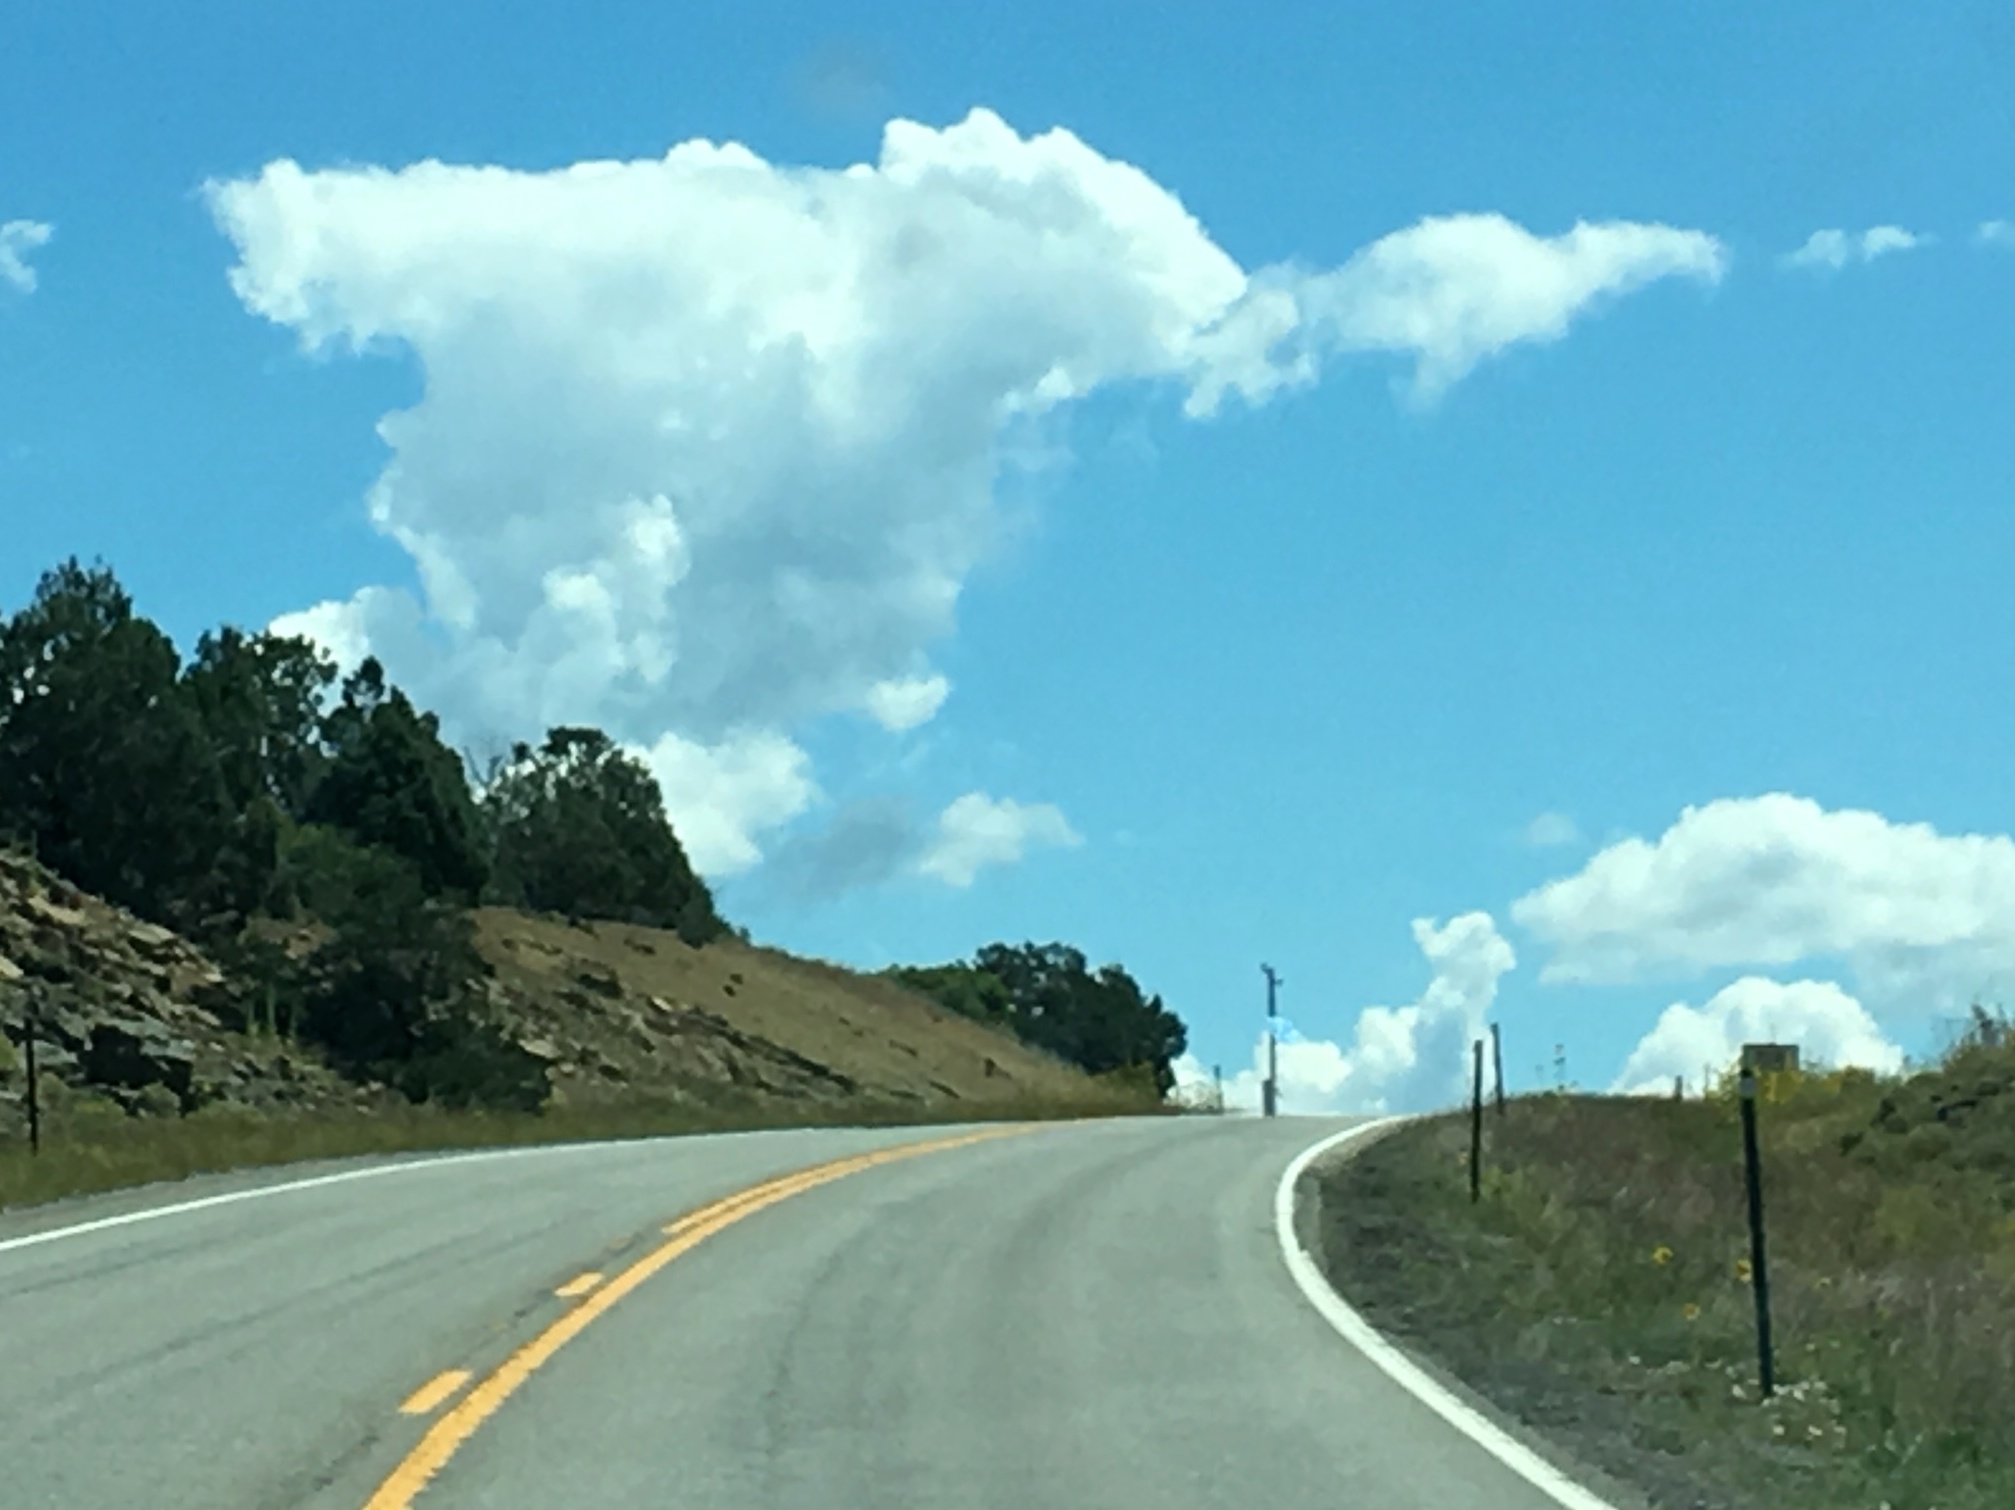
mountain, cloud, sky, road, highway, driving, mountain range, asphalt, lane, road trip, infrastructure, mountain pass, nonbuilding structure, controlled access highway